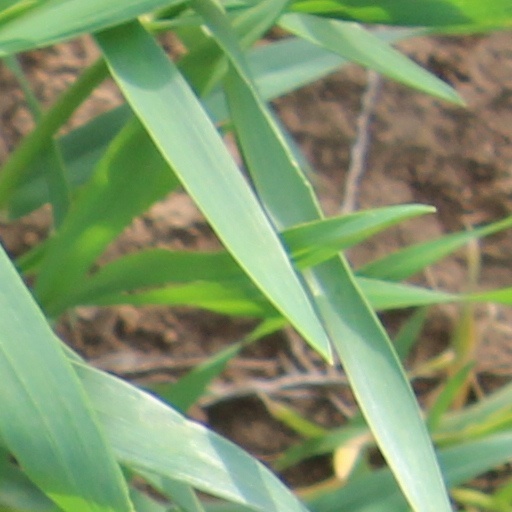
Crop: wheat